Lance Bass

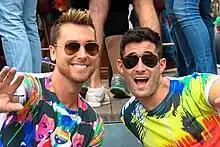
Bass and husband Michael Turchin in 2016

Bass began dating painter and actor Michael Turchin in January 2011 and they became engaged in September 2013. They married on December 20, 2014, at the Park Plaza Hotel in Los Angeles. Former NSYNC bandmates Joey Fatone, Chris Kirkpatrick and JC Chasez were in attendance; Justin Timberlake, who was then headlining his The 20/20 Experience World Tour, was not present. The ceremonial event was filmed and televised in a special E! presentation: "Lance Loves Michael: The Lance Bass Wedding" that aired on February 5, 2015. Bass and Turchin were the first same-sex couple to exchange vows on cable television. After four years of marriage, the couple decided to extend their family and have a child with the help of a surrogate. In March 2020, Bass announced the couple had lost a baby via the surrogate having a miscarriage at eight weeks. It had been the couple's ninth surrogacy attempt. In June 2021, Bass announced they were expecting twins by early November. Their son and daughter were born in mid-October.